Cornelis de Wael

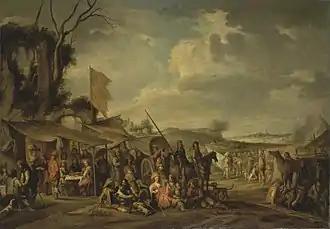
"A camp by the ruins"

Cornelis settled permanently in Rome around the year 1656 to avoid an outbreak of the plague in Genoa. Here he continued to paint and trade. From 1664 to 1666 he was prior of the congregation of San Giuliano dei Fiamminghi, which assisted Flemish residents of Rome.